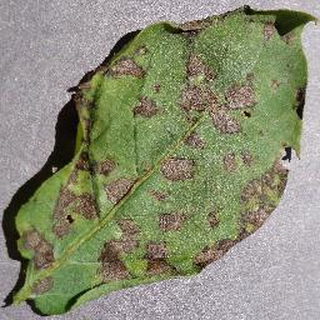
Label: potato_early_blight